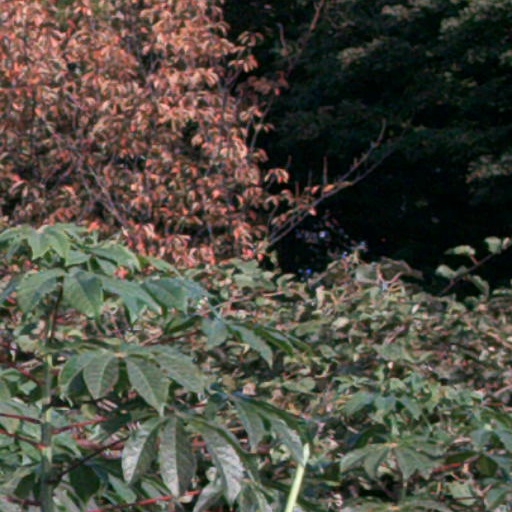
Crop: cassava